Anaïs Bouton

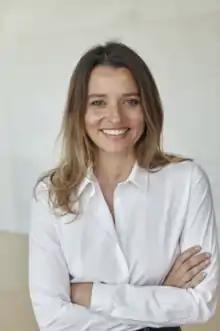
Anaïs Bouton in November 2016

Anaïs Martine Marie Bouton (born 1970) is a French journalist and television presenter (with the RTL Group television broadcaster).